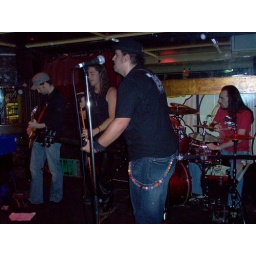
Nitidus rock out in the public bar of the famous Esplanade Hotel in St. Kilda. Photo taken by Robert Grondman.